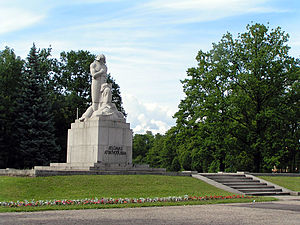
Lāčplēsis / Lāčplēsisdagen
Lāčplēsis-monument tilegnet befrierne af Jelgava (lettiske krig for uafhængighed)
Lāčplēsis er et epos skrevet af den lettiske digter Andrejs Pumpurs, der skrev eposet i perioden 1872 til 1887 på baggrund af lokale lettiske legender. Lāčplēsis betragtes som Letlands nationale epos.